Rolnick Observatory

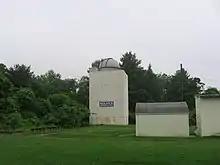
The observatory in 2012

The Westport Observatory is an astronomical observatory in Westport, Connecticut, operated by the Westport Astronomical Society and formerly known as the Rolnick Observatory. The observatory is located at the highest elevation in the town. It was built upon the former BR-73 Nike missile site in the mid-1960s and has undergone several upgrades and refurbishments since then.